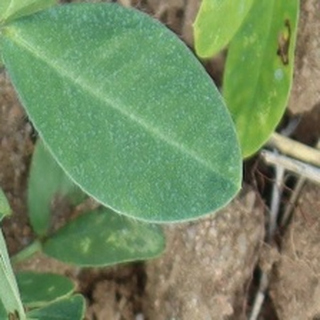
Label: healthy_groundnut